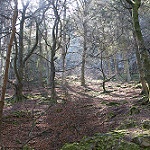
Label: forest